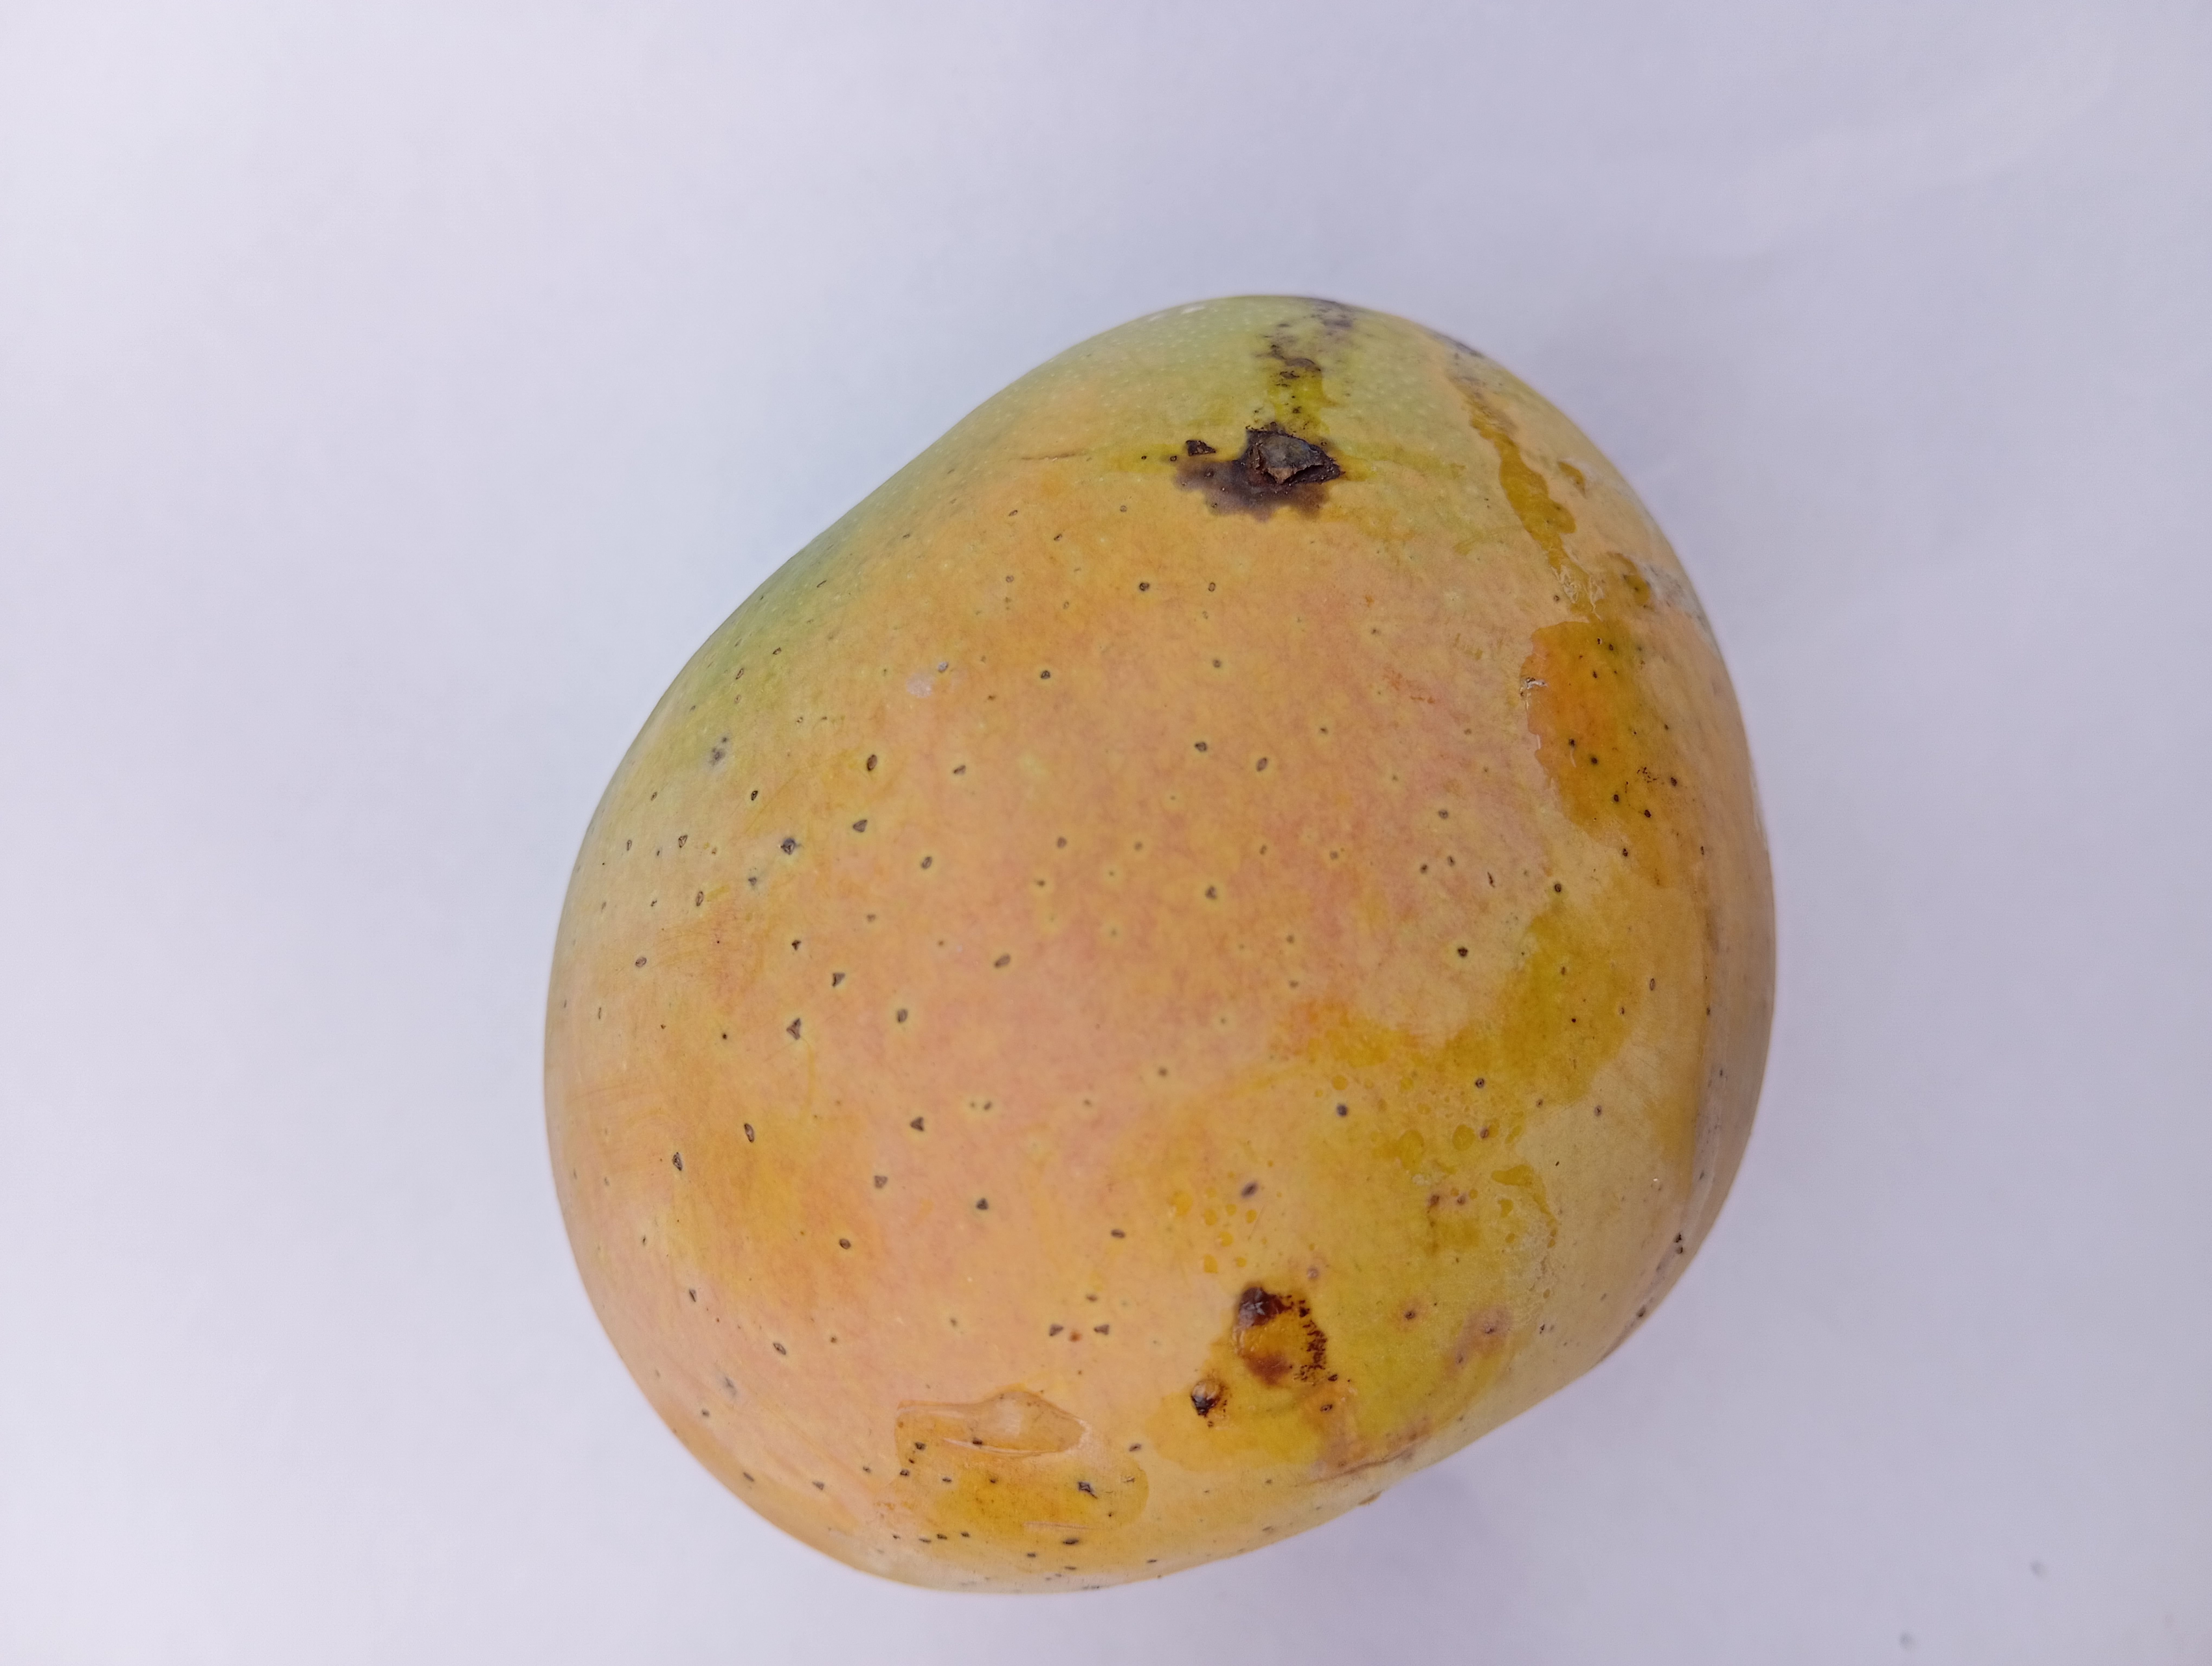
Mango variety: Sundari